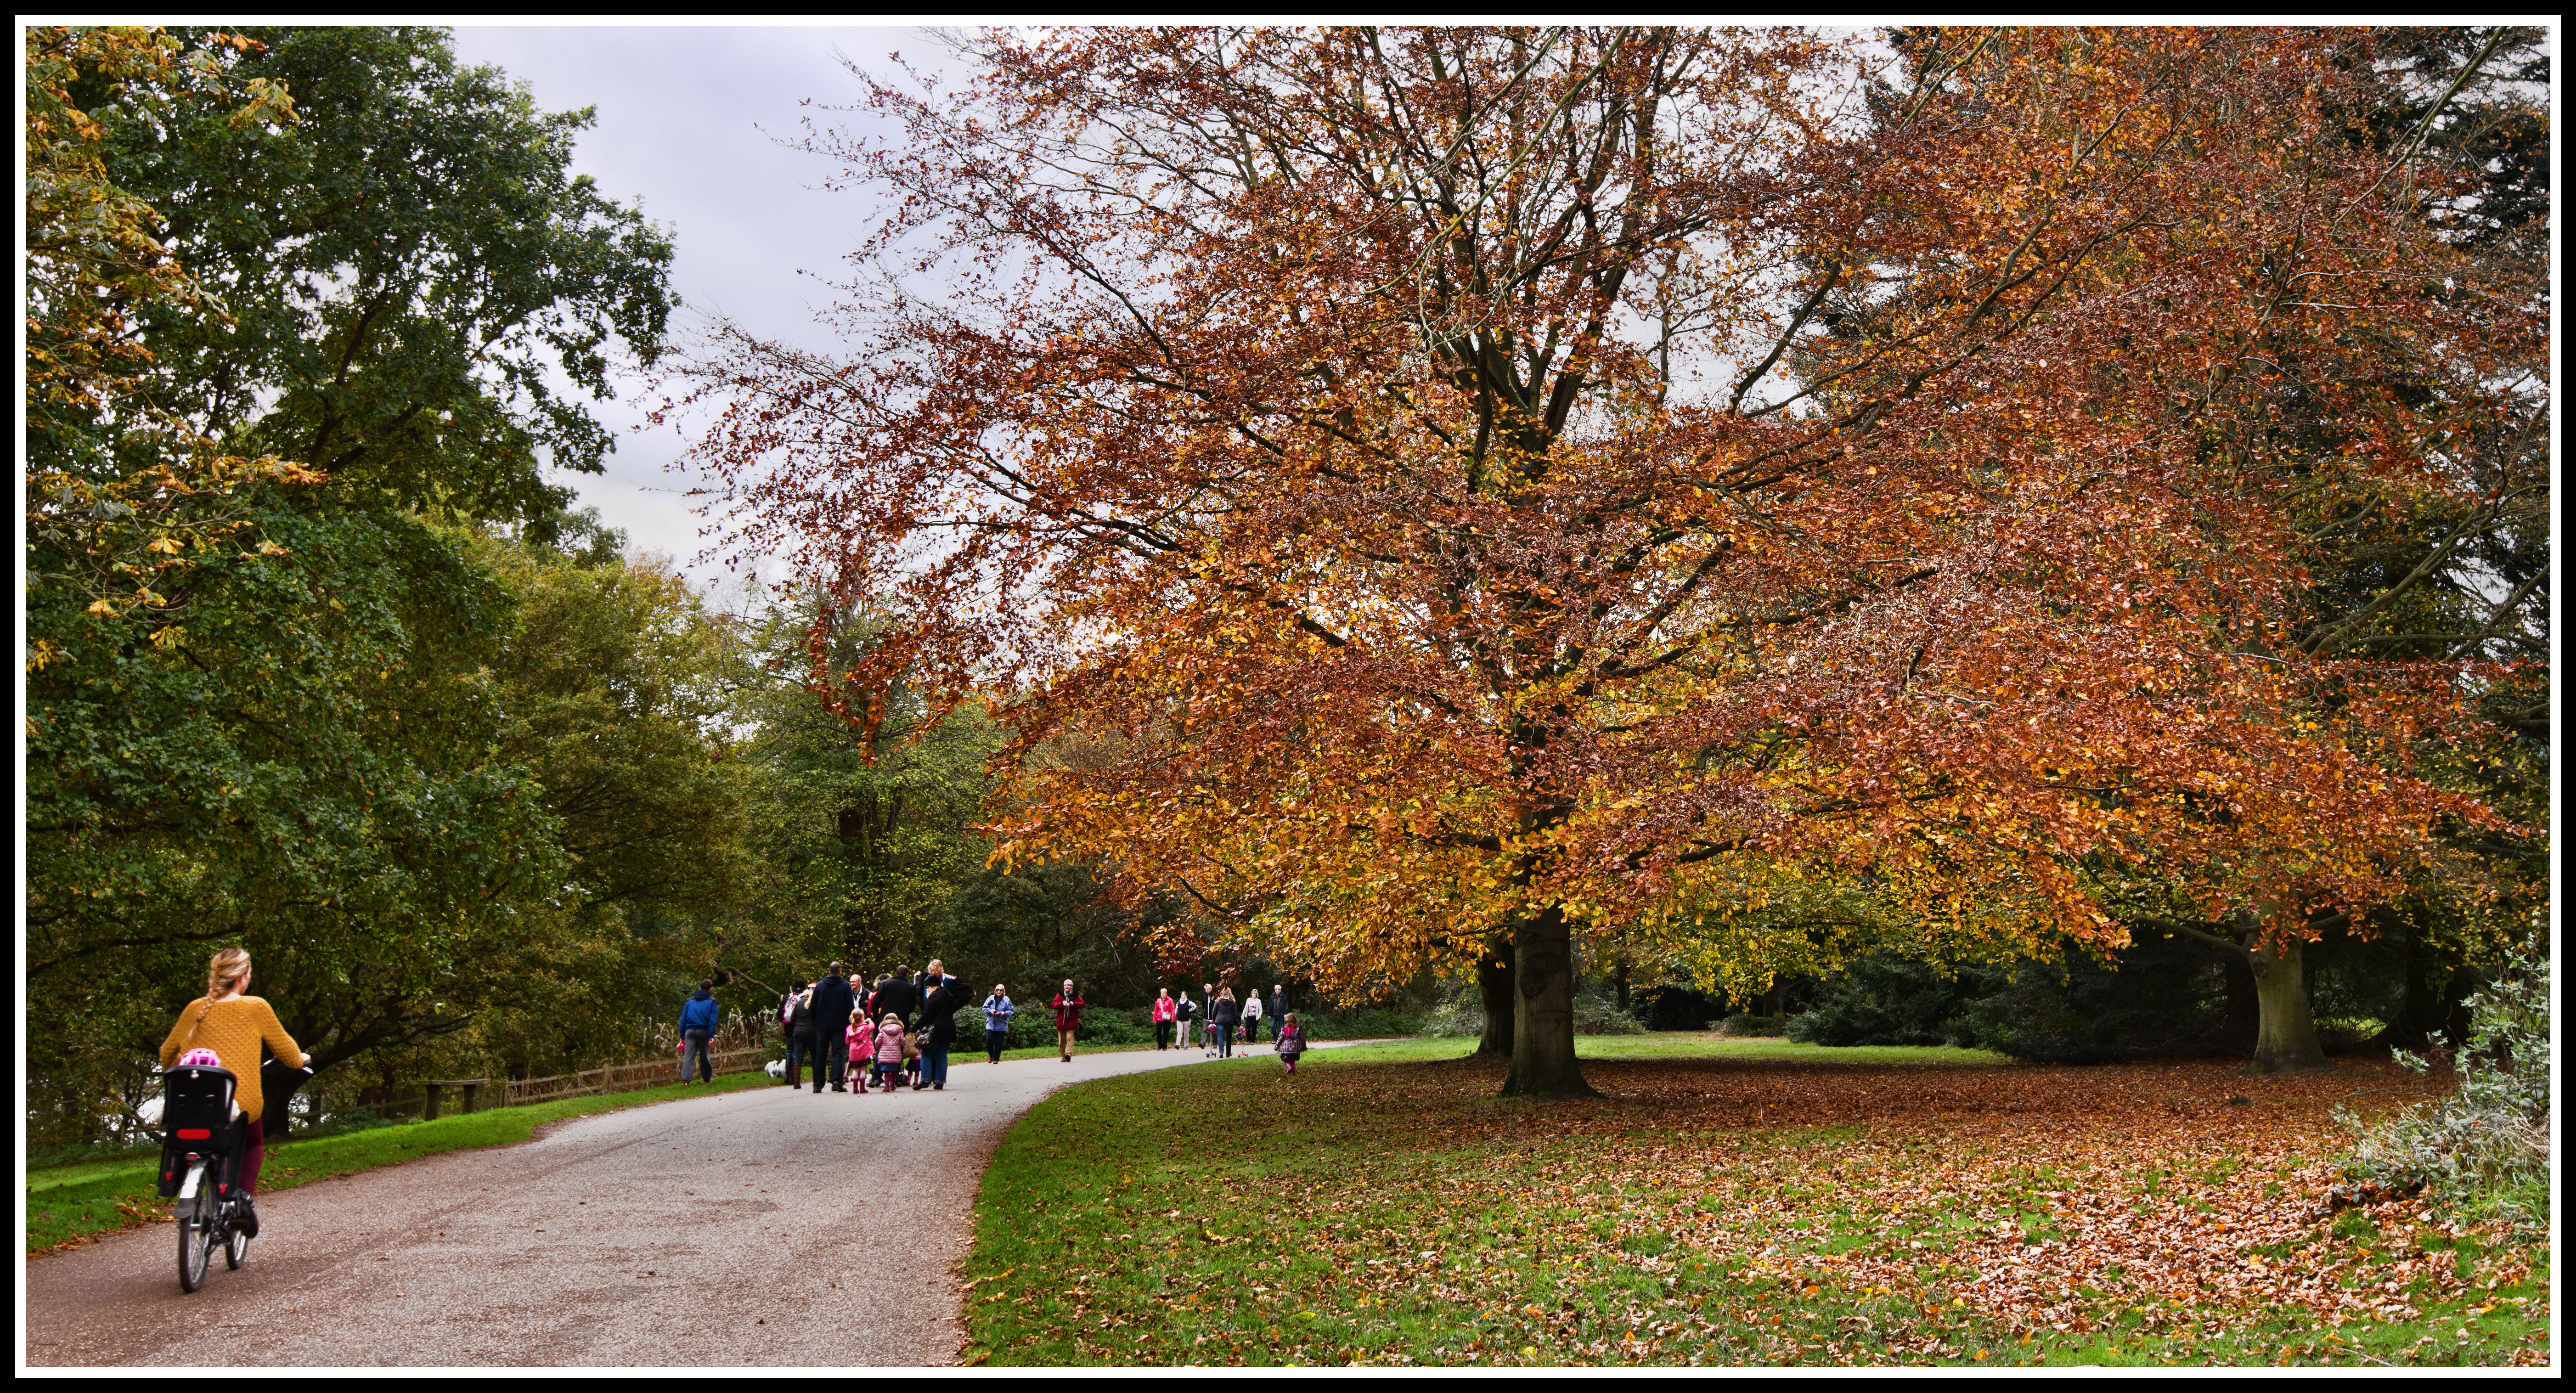
tree, path, grass, winter, group, people, plant, road, leaf, flower, bike, walk, green, red, autumn, park, ride, nikon, season, cycle, life, leaves, riding, cycling, family, cool image, seasons, nikkor, woodland, i, parklife, clumberpark, woody plant